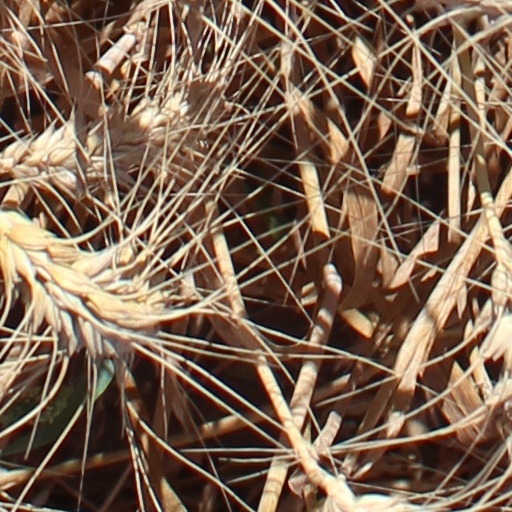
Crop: wheat